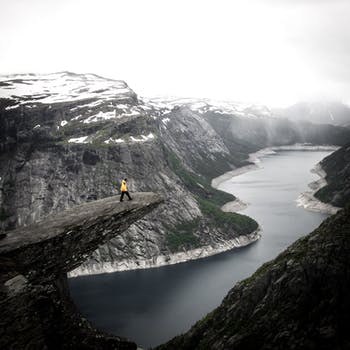
Label: No Watermark